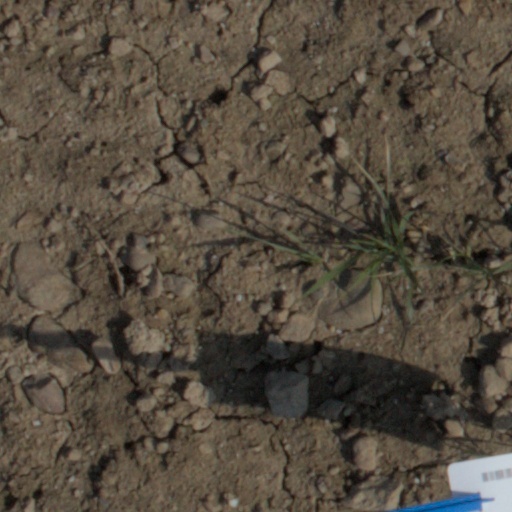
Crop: wheat